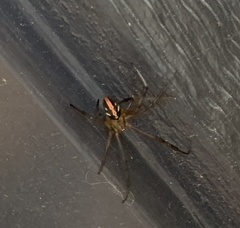
Species: Lactrodectus_hesperus